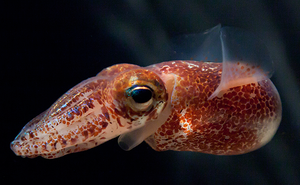
Les sépiolidés forment une famille de seiches, supion, casseron, sepiole, chipiron, englobant 15 genres dans trois ou quatre sous-familles.
Euprymna est un genre de petits céphalopodes appartenant à la famille des Sepiolidae, famille apparentée aux seiches.